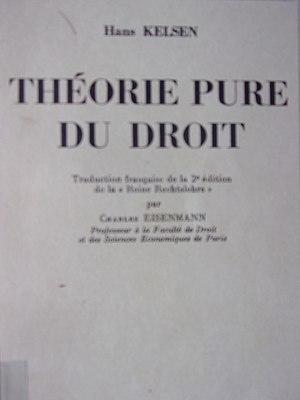
Présentation de la page de couverture de l'édition française (1962).
Théorie pure du droit est l'ouvrage principal du juriste et constitutionnaliste Hans Kelsen.